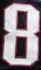
Number: 8